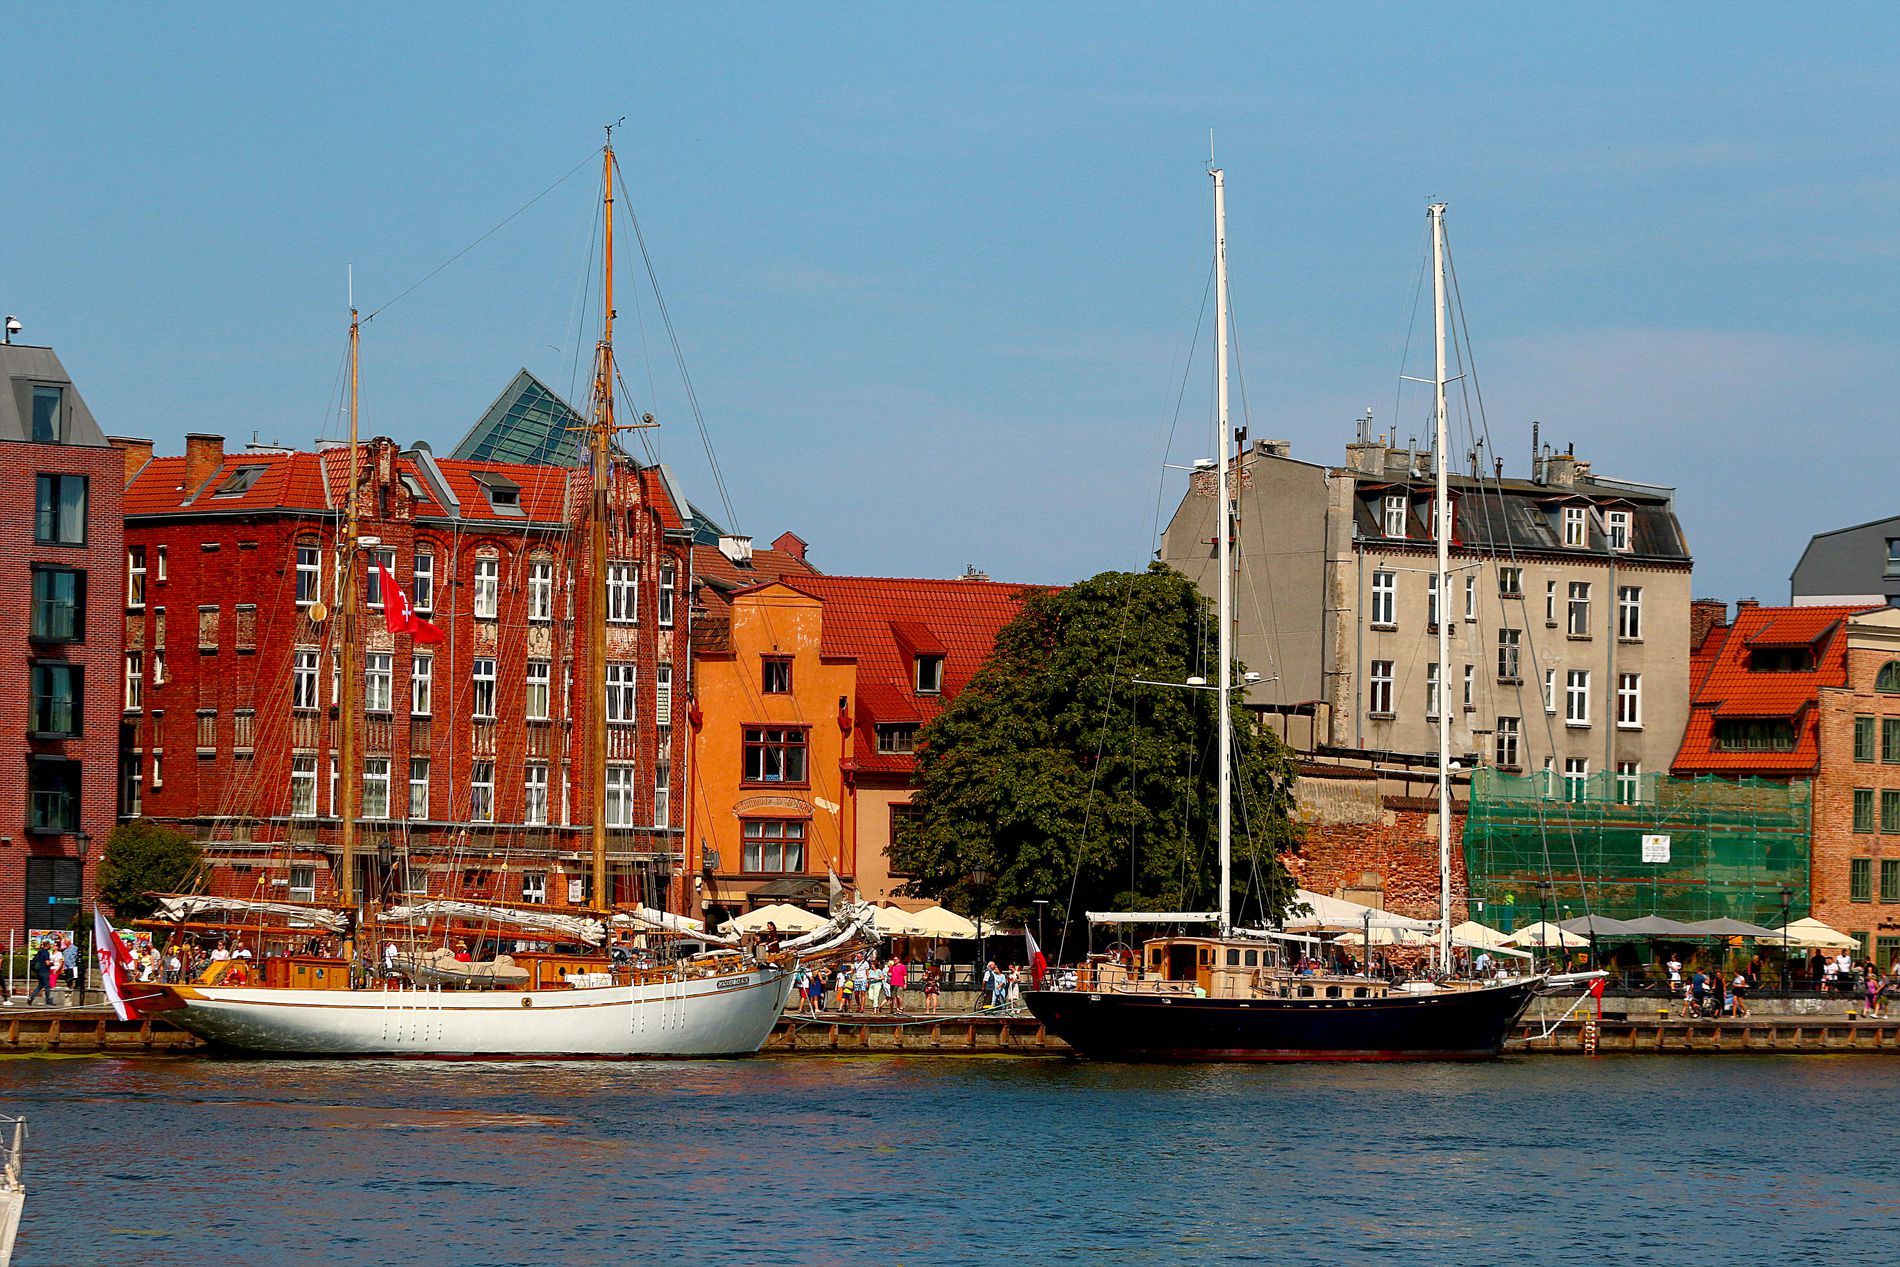
A historic port
A picture features ships docked in front of colorful historic buildings, and people strolling around in the sunny in a peaceful atmosphere
The photo was taken from a horizontal angle facing the port, with natural daylight enhancing the warm colors of the buildings and ships. The atmosphere is calm and bright, and the scene is vibrant and warm.
Labels: Water, Waterfront, Transportation, Vehicle, Watercraft, Boat, Sailboat, Port, Harbor, Pier, Neighborhood, City, Metropolis, Urban, Person, Marina, Architecture, Building, Cityscape, Canal, Outdoors, Yacht, Barge, Spire, Tower, Office Building, sky, pillar, houses, tree, Boats
Camera: NLib Universal NImageFileJPG 1.0.1